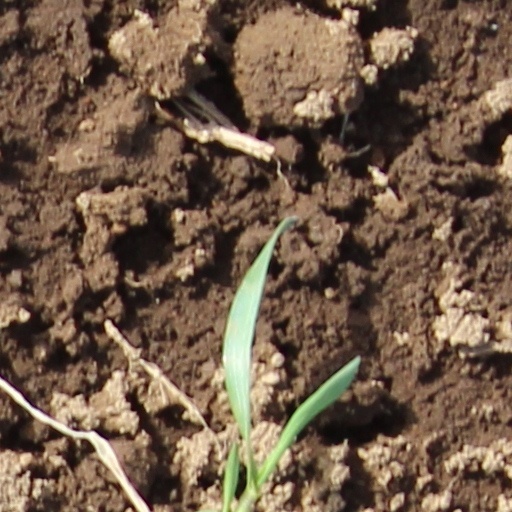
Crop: wheat